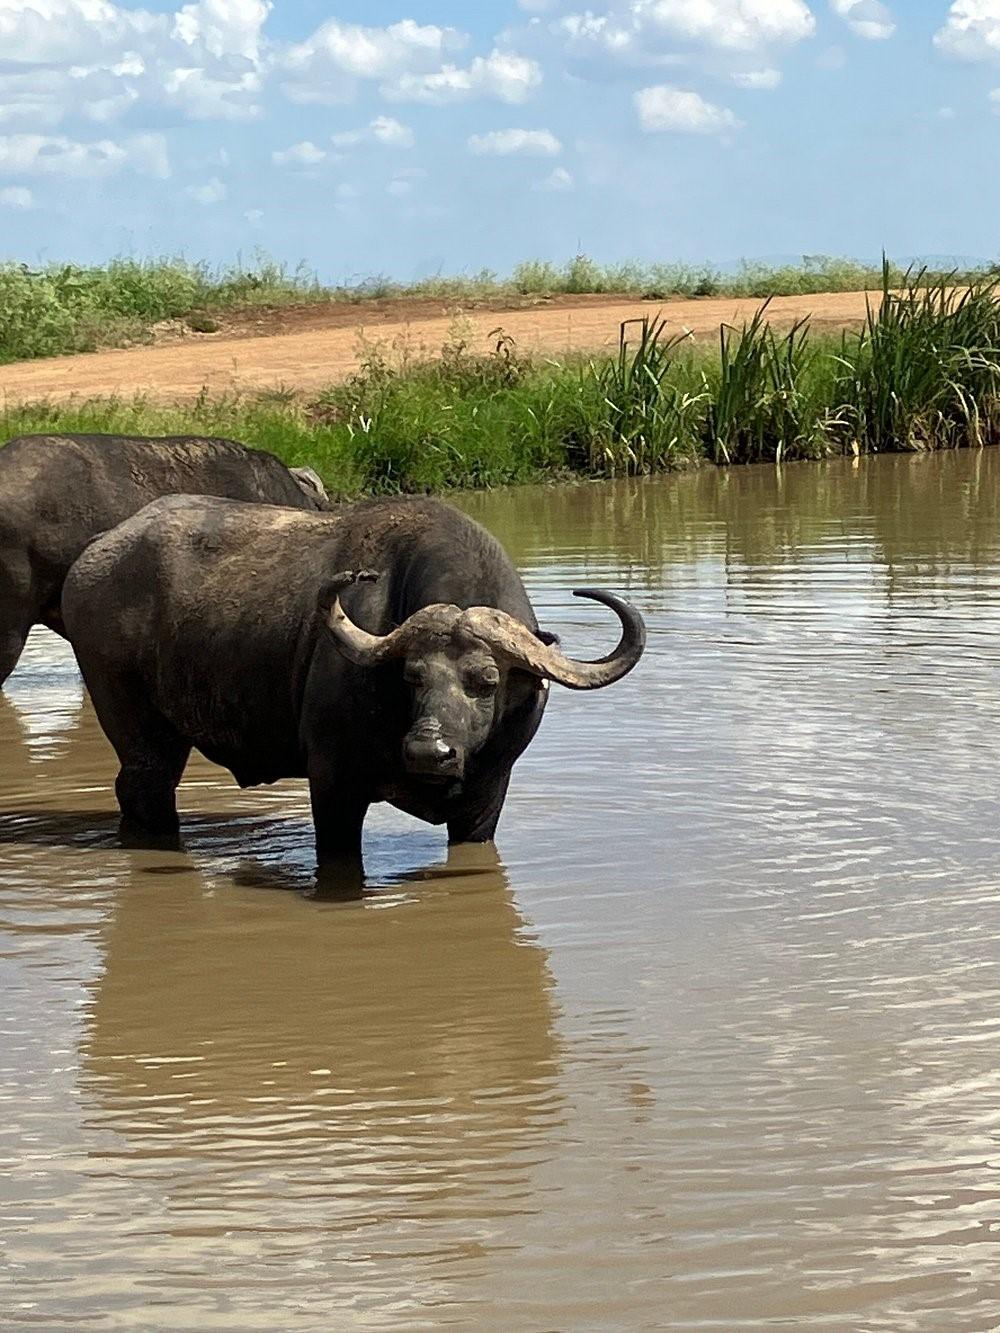
Wanyamapori wawili aina ya nyati wanavuka mto wenye maji yanayotiririka, na sasa wamekaribia kuingia upande wa pili katika harakati za kutafuta marisho yao.